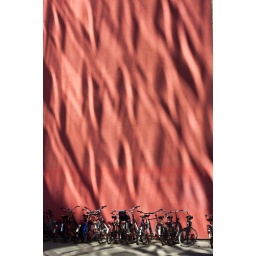
The building is plain red actually, but the building near it makes the fun reflections.